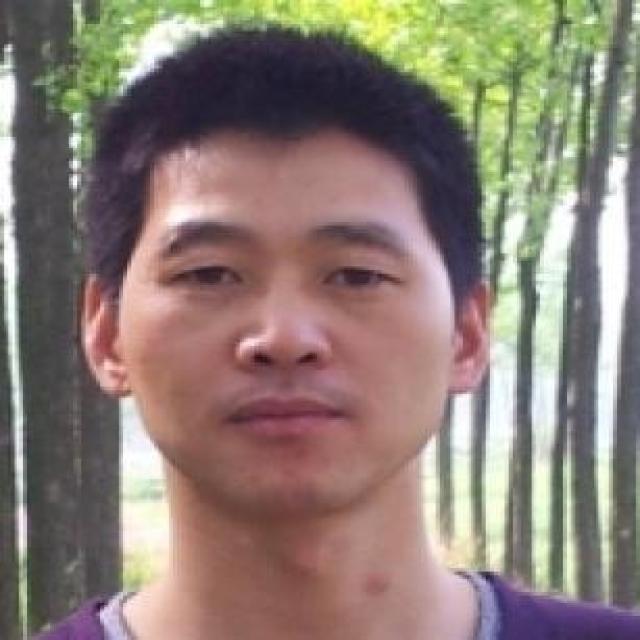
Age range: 21-44